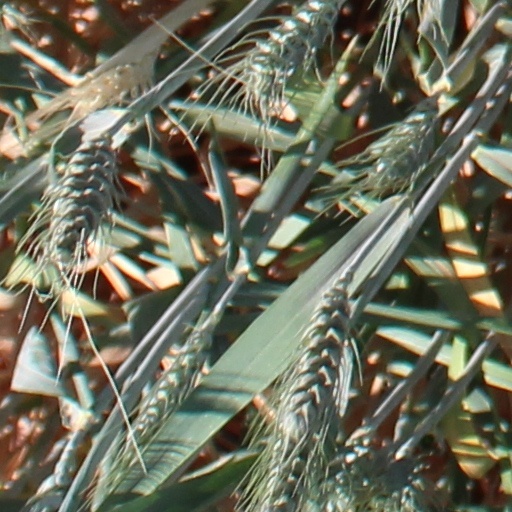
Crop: wheat